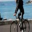
Label: bicycle